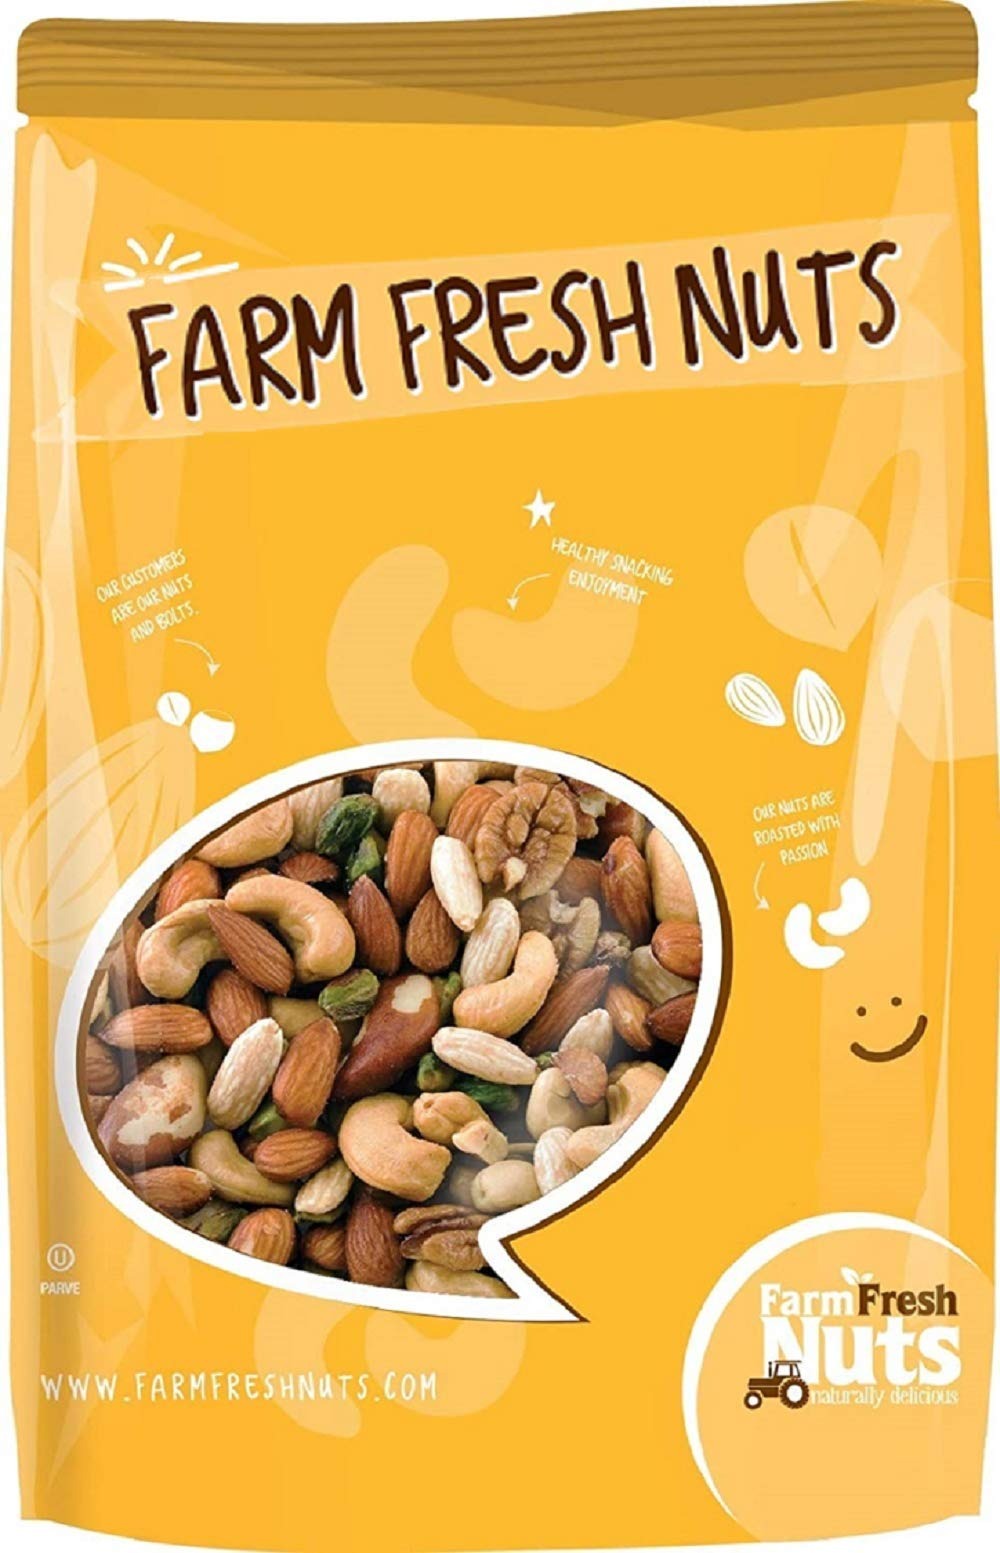
Item Name: Dry Roasted Deluxe Mixed Nuts with Himalayan Salt (4 Lbs) - A Super Tasty Mix of Almonds, Brazil Nuts, Cashews, Pecans & Pistachios - Farm Fresh Nuts Brand
Bullet Point 1: A heavenly mix of Himalayans salted gourmet healthy nuts.
Bullet Point 2: Great source of vitamins and minerals.
Bullet Point 3: Quality and freshness you can taste
Bullet Point 4: Kosher Certified OU
Bullet Point 5: Resealable bag
Product Description: Farm Fresh Nuts Deluxe Mixed Nuts is an exciting combination of Dry Roasted Almonds, Brazil Nuts, Cashews, Pecans and Pistachios. A great mix bursting with flavor and super tasty. Salted with healthy Himalayan salt and roasted to perfection. Mixed nuts are a thrilling treat! Have all your favorite nuts in one hearty mix. It can't get any better. Deluxe Mixed Nuts is packed with tons of nutrients from all these individual nuts and contains great health benefits. A healthy treat that's sure to become an all-time favorite. Our nuts are roasted right in-house so that they're unbelievably fresh when they get to you. These Mixed Nuts are packed just the perfect way to keep your nuts fresh, and cool. We talk nuts: Farm fresh nuts is a small, American family-owned business with one goal in mind: to provide our customers with the best tasting nuts and dried fruits on the planet. We scour the earth to find the best products, and stand firmly behind our merchandise. Please Note: Farm Fresh Nuts may package its products in a variety of bags, Including clear, black and our new colorful plastic bags. Simply check for the Farm Fresh Nuts name and/or logo and you can be assured that the bag you are about to open contains some of the best tasting nuts or dried fruit out there.
Value: 64.0
Unit: Ounce

Price: 63.42